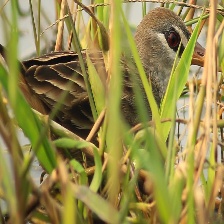
Species: WHITE BROWED CRAKE
Scientific name: AMAURORNIS CINEREA